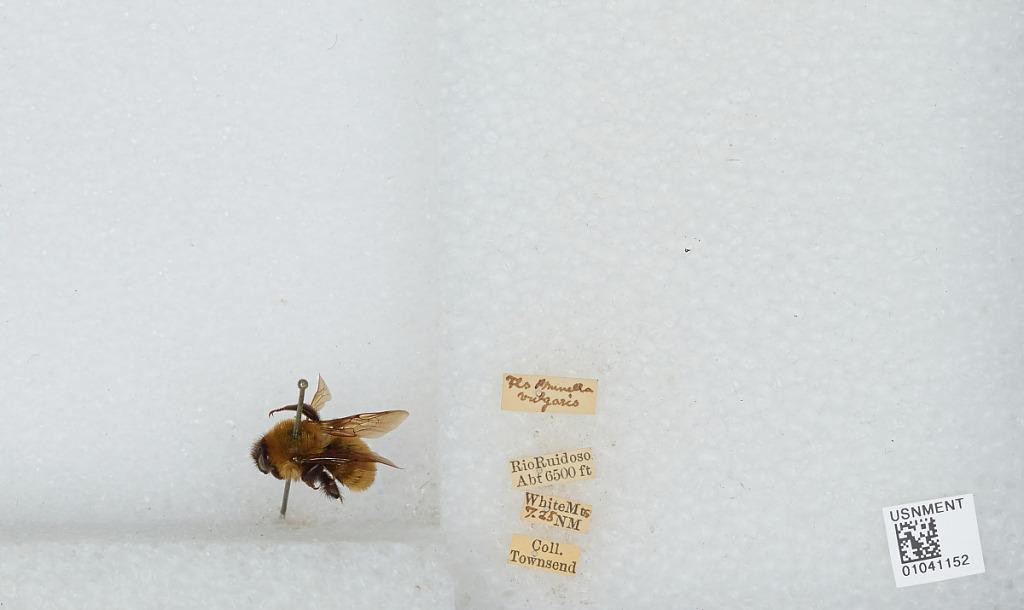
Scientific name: Bombus sp.
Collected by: Townsend
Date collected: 1925-7-
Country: United States
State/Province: New Mexico
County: Lincoln
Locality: Rio Ruidoso, White Mountains
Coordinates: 33.3928, -105.297